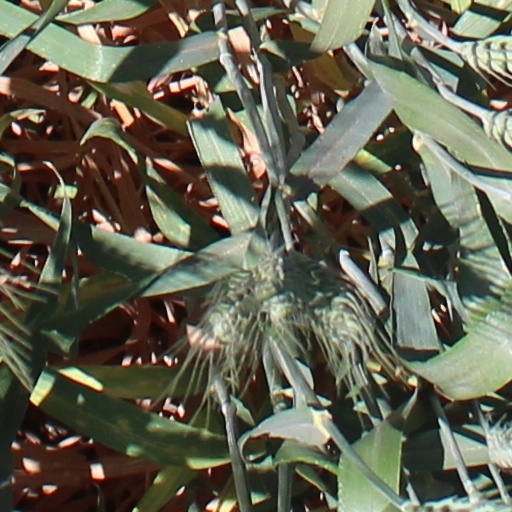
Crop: wheat